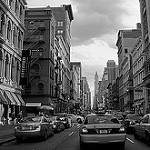
Label: B & W